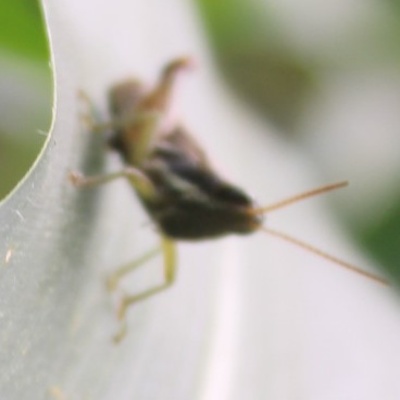
Crop: Maize
Condition: grasshoper